Right Here Right Now (Jordin Sparks album)

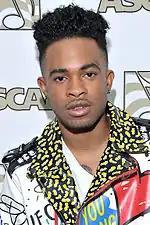
Elijah Blake features on the track "Unhappy" as well as having songwriting and vocal production credits elsewhere on the album.

The album opens with "Work From Home", an uptempo song that features American rapper B.o.B. Salaam Remi produced the "bouncy" and radio friendly beat which speaks about putting in "overtime" in a relationship with someone and "when that particular person comes home, you wanna do whatever you can to make that person happy". Sparks compares the song to Cater 2 U by Destiny's Child for its similarity in topic. Then comes "1000", which features J-Doe, an electro- R&B and saxophone driven track written by Dwayne Abernathy, Alju Jackson & J-Doe, with production handled by Dem Jointz. The song features two prominent interpolations, the first heavily samples "Moanin", by American jazz double bassist Charles Mingus, from his 1960s album Blues & Roots as well as "Ain't Worried About Nuthin'", a 2013 single by American rapper French Montana. It lyrically speaks about "a relationship where there's no strings attached" coming from the perspective of a girl. The album is named after track three, "Right Here Right Now", an uptempo R&B track written by James Fauntleroy and Dwayne Abernath which serves as the second song on the album to include production from Dem Jointz. "Rap-Up" described the song as a "sexy jam", whilst "Idolator's" Mike Wass described the song as a "club-banger". upon hearing the song's production Sparks labeled it as an "intricate" track with an "international feel".